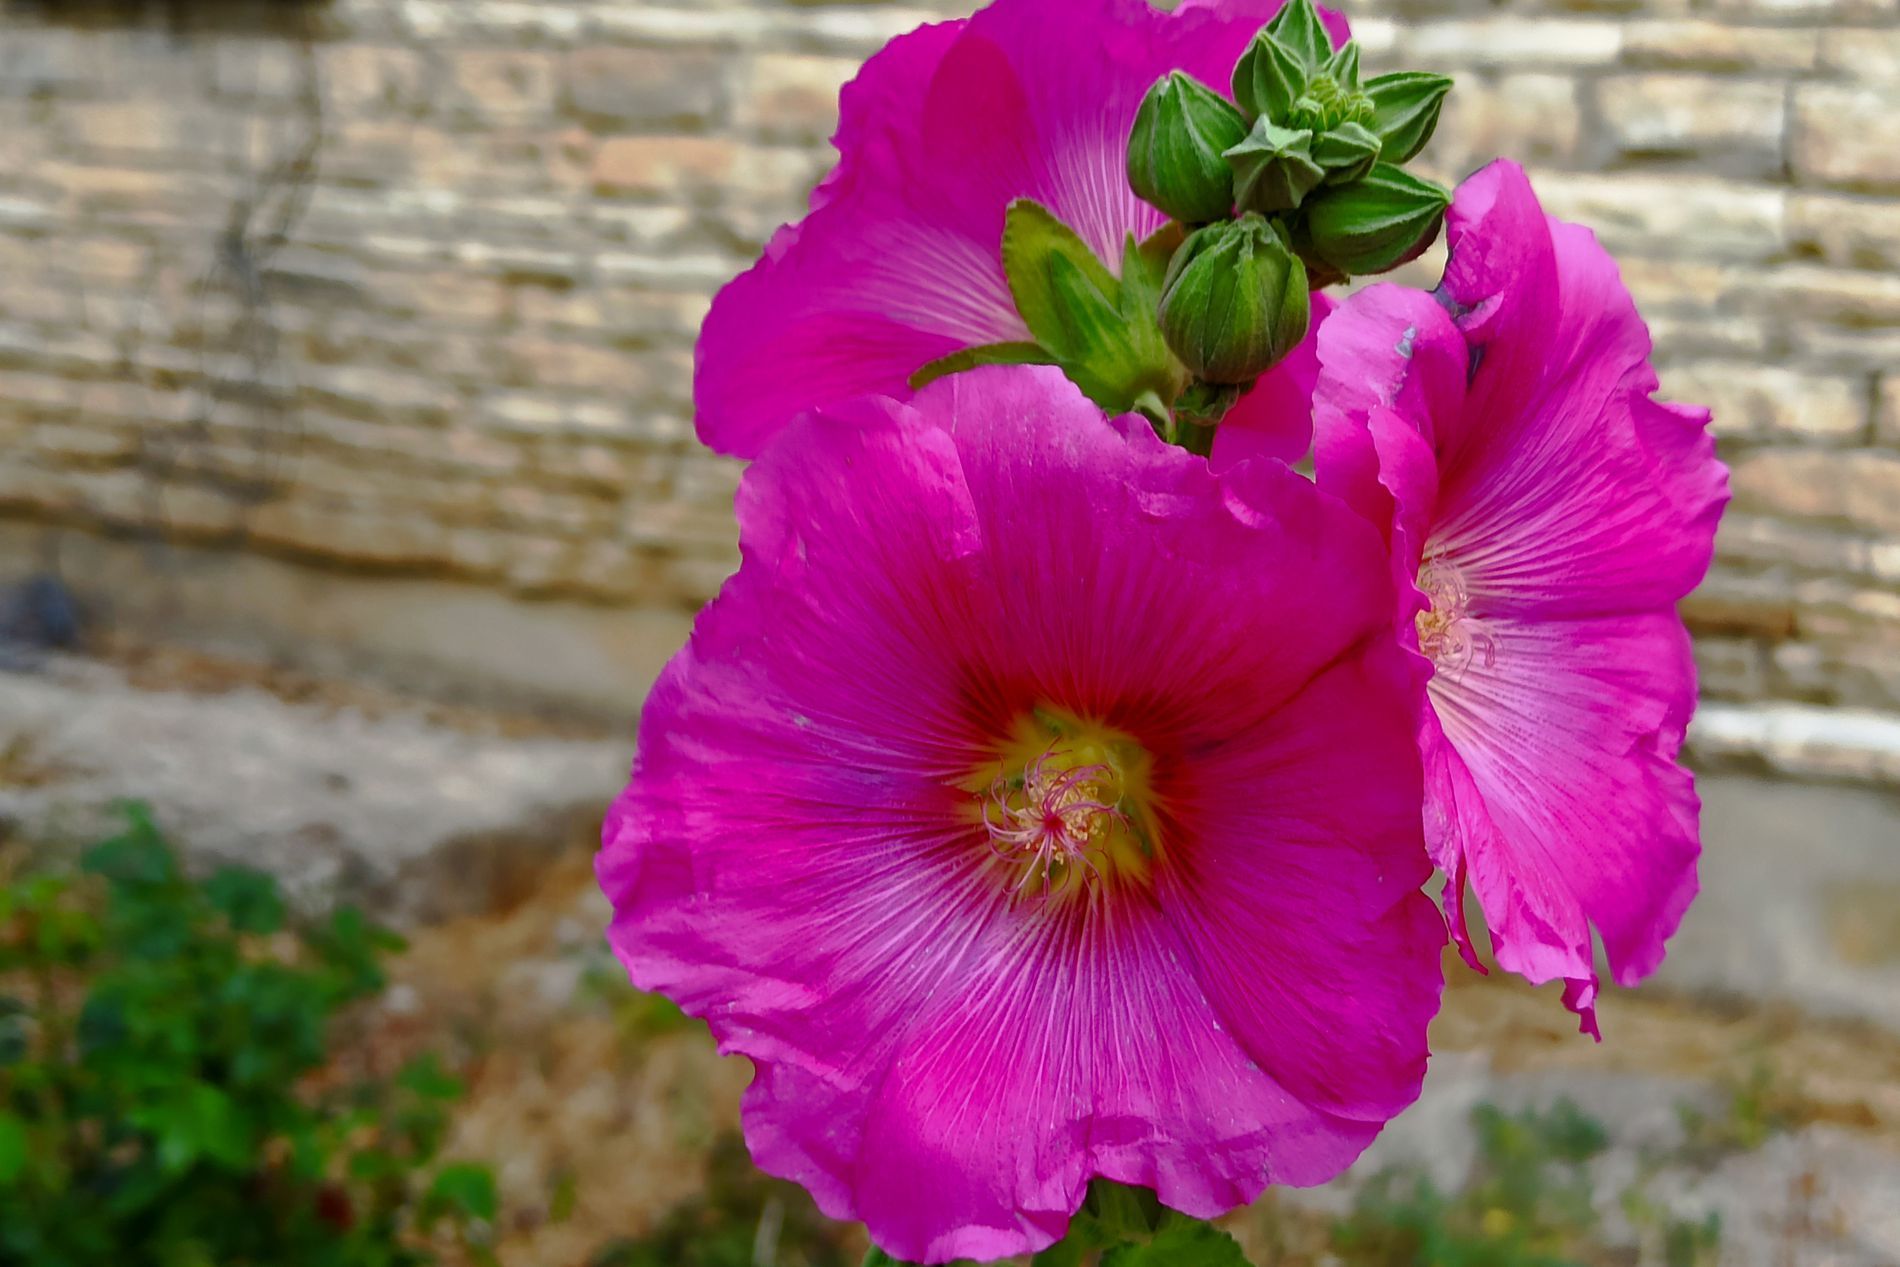
A Purple-Pink Hollyhock Flowers in Bloom
Purple-pink hollyhock flowers in bloom with buds, showing their delicate, crinkled petals and prominent yellow centers. There are unopened green buds appear above the blooms.
The background is a blurred stone wall with a small patch of greenery and dry ground visible at the bottom.
An eye level shot focuses on a bright purple-pink hollyhock flower against a soft-focus stone wall. The color palette contrasts purple-pink against natural greens and earthen tones.
Labels: Flower, Geranium, Plant, Petal, Anemone, Pollen, Purple, Anther, Hibiscus, Blurry Background, Flowers, Buds
Camera: Xiaomi Redmi Note 8 Pro
Aperture: F1.9
Exposure: 1/100 sec
ISO: 133
Focal length: 5.4 mm